Society of Physics Students

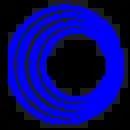
The Society of Physics Students Logo

The Society of Physics Students (SPS) is a professional association with international participation, granting membership through college chapters with the only requirement that the student member be interested in physics. All college majors are welcome to join SPS, but the highest representation tends to come from majors in the natural sciences, engineering, and medicine.